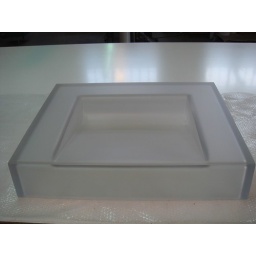
these are mock ups of our sink at 22nd. (it won't be blue in the end)